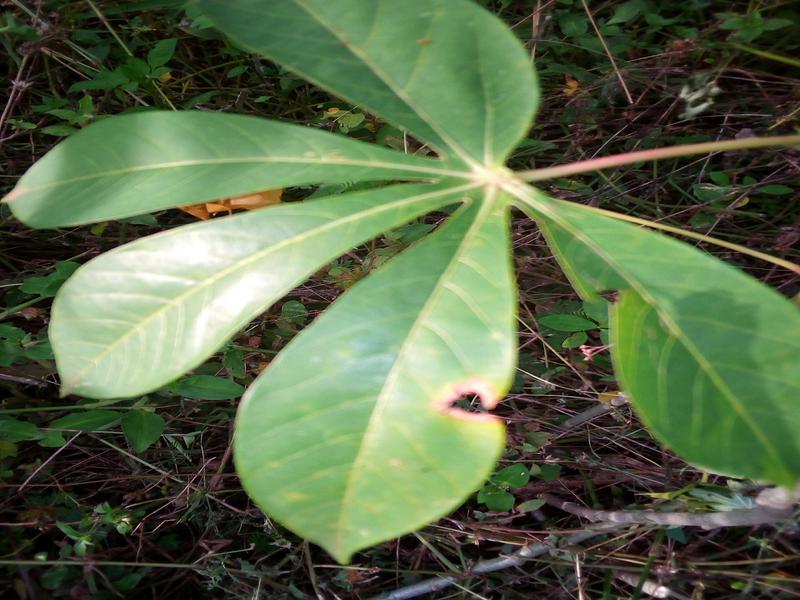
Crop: cassava
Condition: healthy